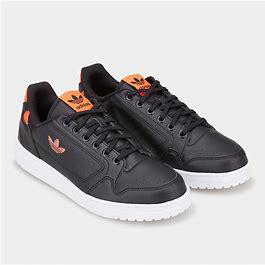
Brand: Adidas
Model: NY 90